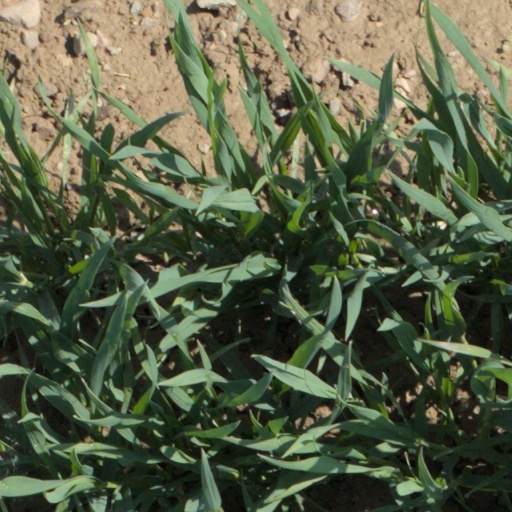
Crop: wheat